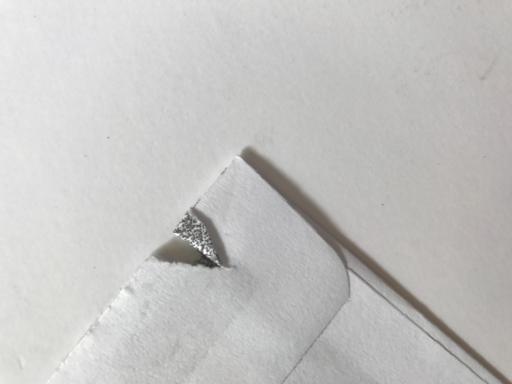
Label: paper